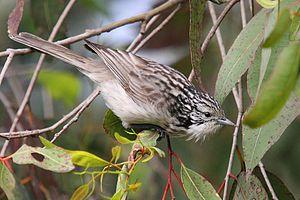
Ceci est une liste des oiseaux endémiques ou quasi-endémiques d'Australie.
Le Méliphage lancéolé est une espèce de passereaux de la famille des Meliphagidae que l'on rencontre en Australie. C'est un méliphage de taille moyenne, mesurant environ 23 cm de long. Les individus des deux sexes sont d'un brun grisâtre avec une marque brun sombre au centre des plumes, qui donne l'impression qu'il est rayé. Ces rayures sont bien visibles sur la tête et l'arrière de la nuque. On le trouve principalement à l'intérieur des terres dans l'Est de l'Australie où il vit dans les forêts peu denses et sèches, mais il se trouve aussi dans les forêts marécageuses de la côte sud-est du Queensland et du centre de la Nouvelle-Galles du Sud.